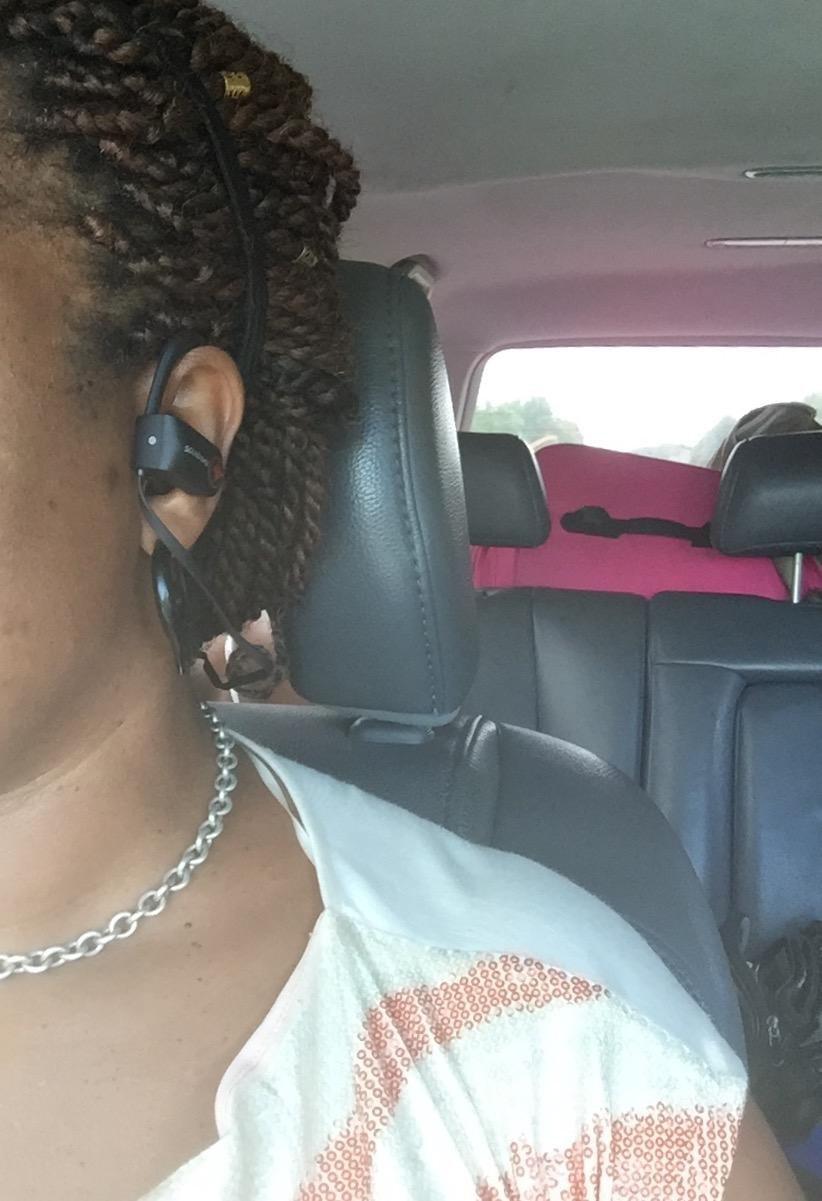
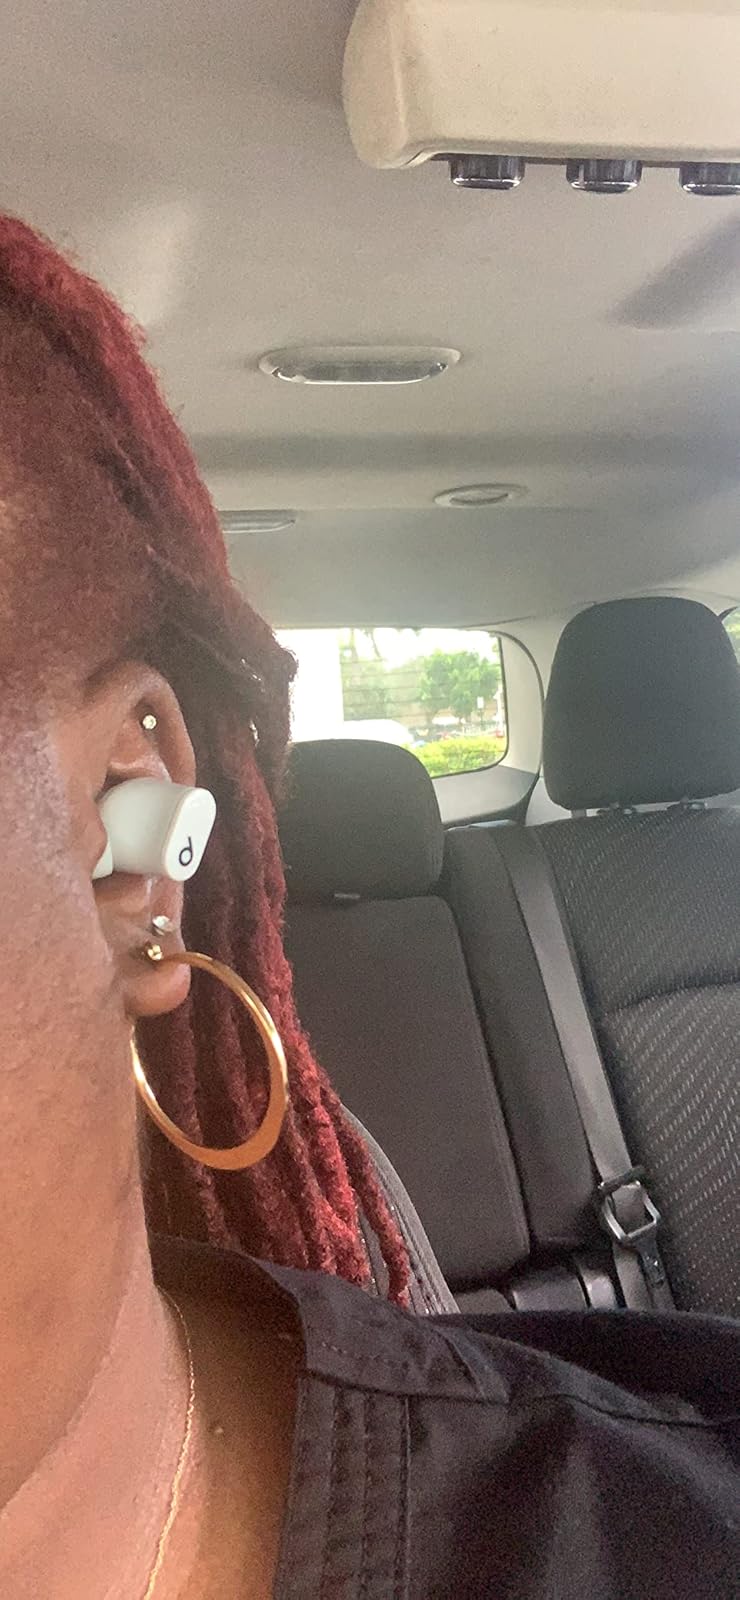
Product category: earbuds
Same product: no